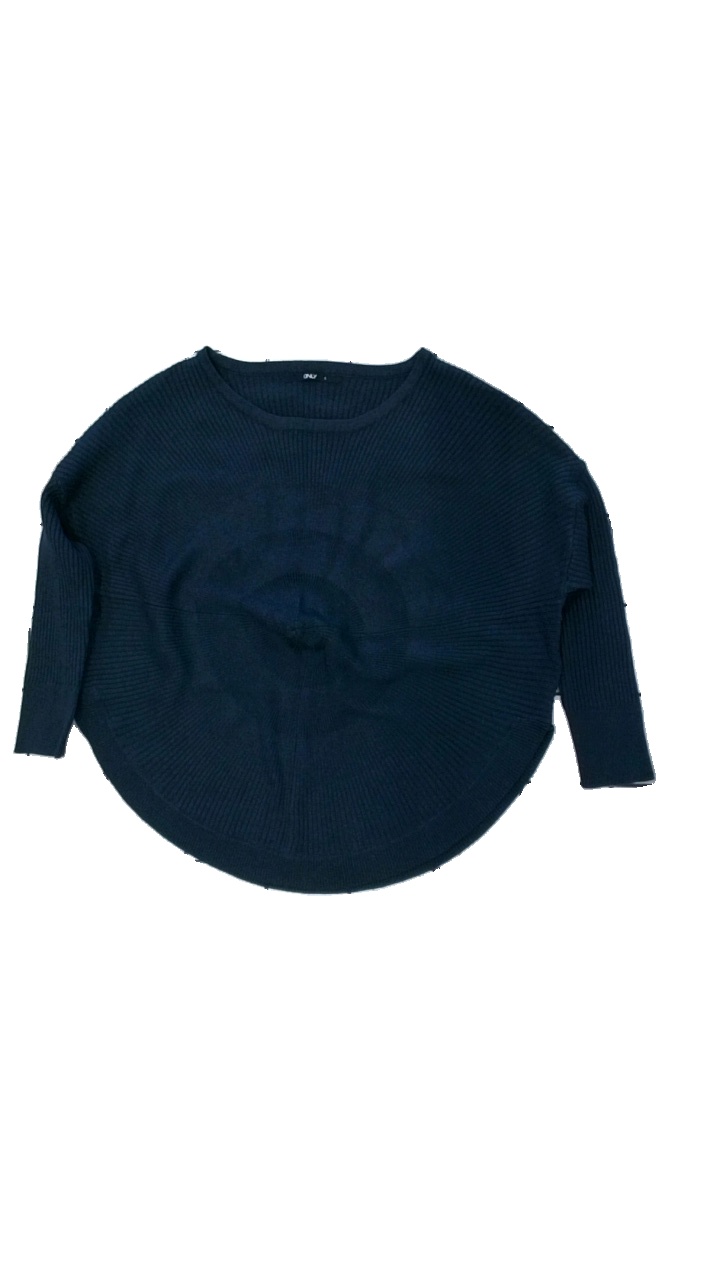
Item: Sweater (Ladies)
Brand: Only
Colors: Blue
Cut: Cropped, Loose
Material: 74% poly 26% cott
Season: All
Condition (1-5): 2
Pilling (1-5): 2
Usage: Export
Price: <50